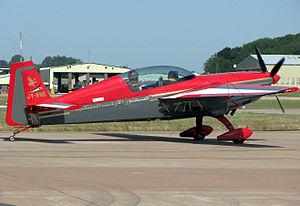
Le Extra Flugzeugbau Extra 300 est une famille d'avion de voltige d'entrainement et de compétition en voltige de haut niveau, conçu à partir de 1987 par le constructeur allemand Extra Aircraft, sur la base de l'Extra 230. Il existe des versions biplaces et monoplaces pour les compétitions de voltige ou les courses de vitesse.